Sibley State Park

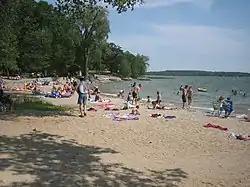
Beach at Sibley State Park

Sibley State Park is a Minnesota state park near New London, on the shores of Andrew Lake. It is named for Henry Hastings Sibley, the first governor of the state. A city park in Mankato, Minnesota is also named for Sibley.